The Condemned

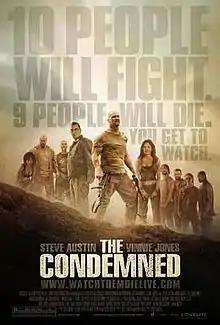
Theatrical release poster

The Condemned is a 2007 action film written and directed by Scott Wiper. The film stars Steve Austin, Vinnie Jones, Robert Mammone, Tory Mussett, Madeleine West and Rick Hoffman.